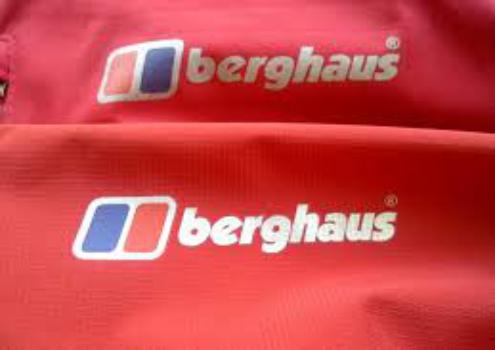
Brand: Berghaus
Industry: Clothes